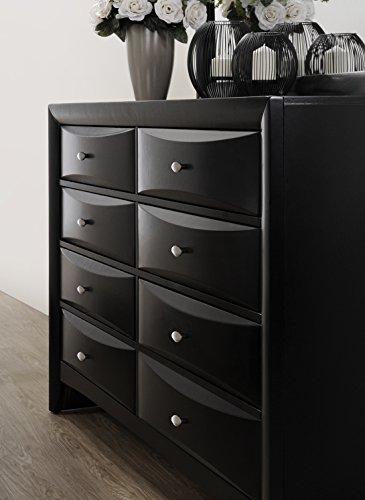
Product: Roundhill Furniture Blemerey Fully Assembled Dresser and Mirror, Black
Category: Home & Kitchen | Furniture | Bedroom Furniture | Dressers
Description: Black finish wood dresser and mirror; Dresser: 59 L X 17 W X 40.5 H. Mirror: 39 L X 1.14 W X 35H.
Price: $546.26
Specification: ASIN:B008UG36UW|ShippingWeight:162pounds(Viewshippingratesandpolicies)|DateFirstAvailable:August9,2012